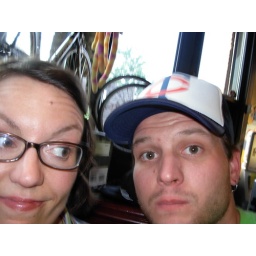
He lost his flip flops later in the day and bike home barefoot on a fixed gear.